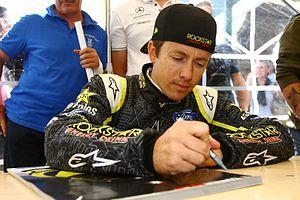
Tanner Foust, né le 13 juin 1973 à Denver, est un pilote automobile américain qui s'engage dans diverses compétitions comme le rallye, le rallycross, le drift, la course sur glace ou le Time attack. Il est aussi un des présentateurs de l'émission Top Gear USA et a participé à de nombreux tournages de films en tant que cascadeur.